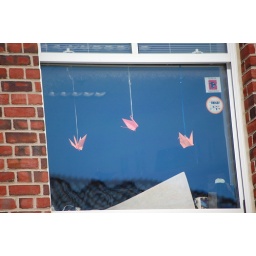
birds in the window